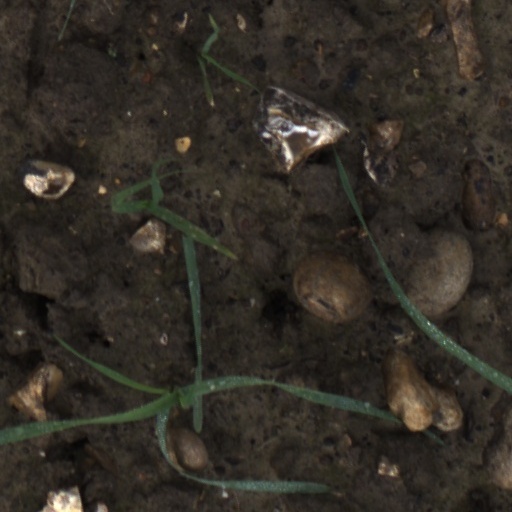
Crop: wheat